Eric Adjetey Anang

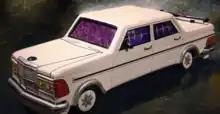
Limo coffin, by Eric Adjetey Anang, 2014

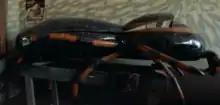
Spider Coffin, Eric Adjetey Anang

Eric Adjetey Anang is a Ghanaian sculptor and fantasy coffin carpenter. He was born in Teshie, Ghana and runs the Kane Kwei Carpentry Workshop. He currently maintains dual residency and splits his time between Ghana and Madison, Wisconsin, where he is pursuing unique projects.